William F. Garms

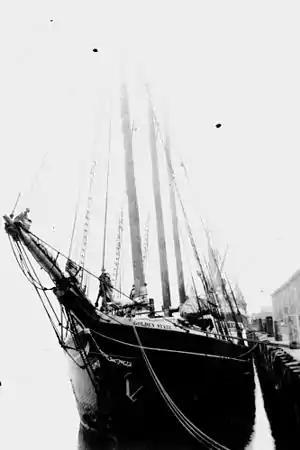
"Golden State"

William F. Garms was a four-masted schooner built in Everett, Washington, in 1901 by C. G. White. She was later renamed Golden State.